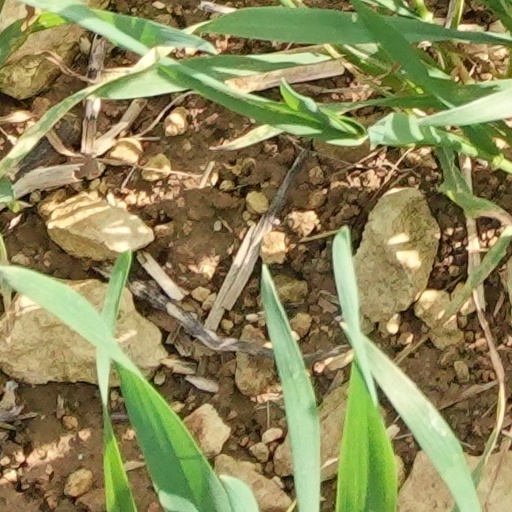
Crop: wheat